Cityscape of Louisville, Kentucky

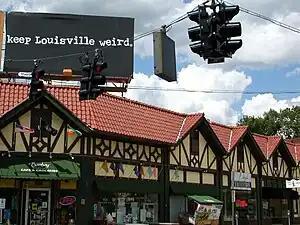
The Highlands neighborhood, centered on Bardstown Road, is Louisville's best known bohemian and night club area.

The most affluent residential areas are to the east of downtown Louisville. The nine richest locations by per capita income in Kentucky, and 19 of the top 20 such locations, are found in this East End, which trace their origins to several 19th century summer colonies for wealthy Louisvillians. The nearest to downtown, as well as the wealthiest in terms of average income, is Mockingbird Valley, and the two most prominent and oldest Eastern Jefferson County cities are Anchorage and Glenview.